Kaizoku Sentai Gokaiger the Movie: The Flying Ghost Ship

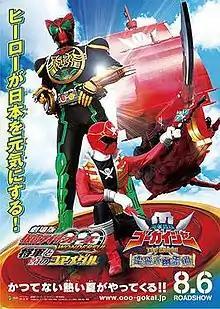
Film poster for both "" and "Kaizoku Sentai Gokaiger the Movie: The Flying Ghost Ship"

is the title of the film edition of the 35th Super Sentai Series "Kaizoku Sentai Gokaiger". The superhero film was released on August 6, 2011, double-billed with the "Kamen Rider OOO" film "", and was released in both 2D and 3D formats. "The Flying Ghost Ship" follows the adventures of the Gokaigers, who embark on a quest to find a ghost ship and acquire the legendary treasure called the , which grants any kind of wish to whoever wields it. During their adventure, they must face Los Dark, the captain of the ghost ship, and a host of revived enemies of the previous Super Sentai teams such as Agent Abrella, Baseball Mask and several enemy grunts.